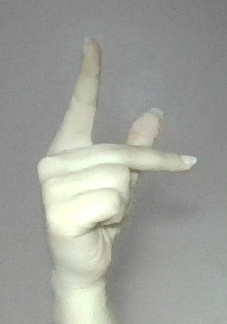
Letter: dha